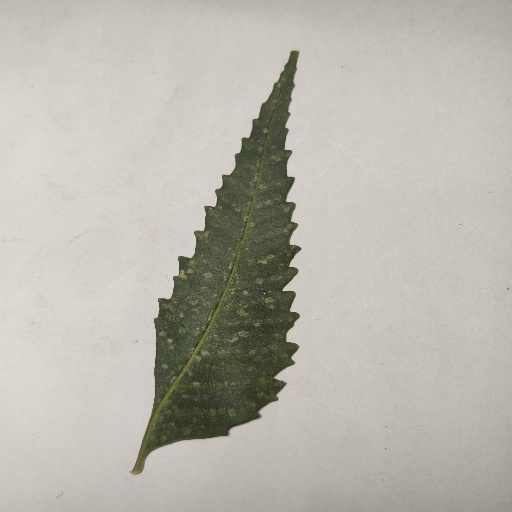
Species: Neem
Leaf condition: Powdery Mildew